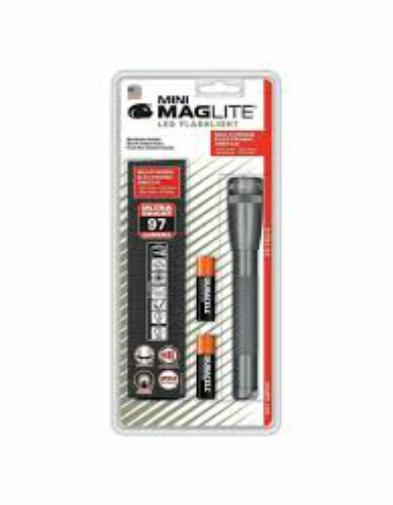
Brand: maglite
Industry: Necessities